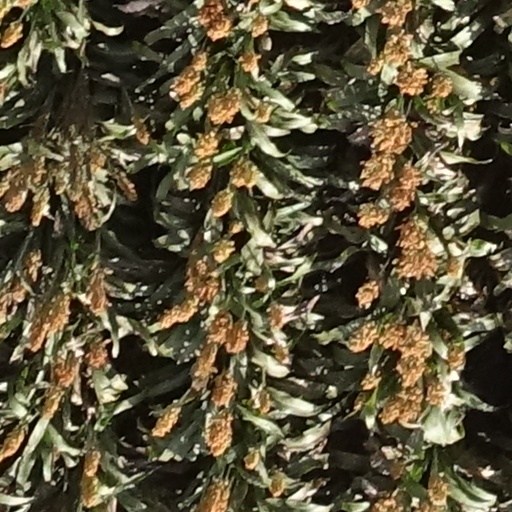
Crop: sorghum